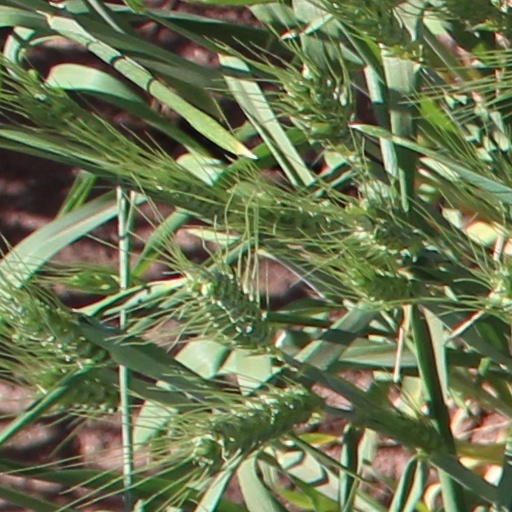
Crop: wheat